Cezary Grabarczyk

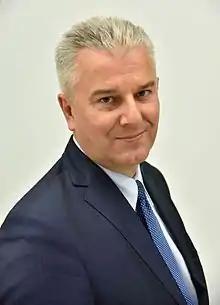
Grabarczyk in 2016

He was elected to the Sejm on 25 September 2005, getting 13,775 votes in the 11th Sieradz district. He stood for election as a candidate on the Civic Platform list. Again elected to the Sejm in the 2007 Polish parliamentary election, in which he received 44,610 votes in the Łódź district.